Crown jewels

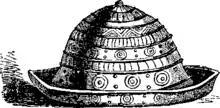
Comerford Crown, picture from: Dublin Penny Journal, Vol. 1, No. 9, August 25, 1832

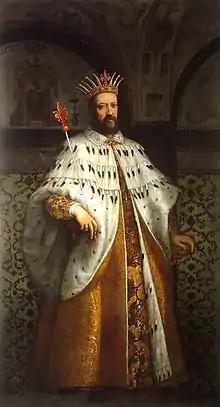
A scepter consisting of a gilt rod topped with a red-enameled globe topped in turn by a red-enameled Florentine Lily also formed part of the regalia of the Grand Dukes of Tuscany.

The "Holy Crown of Hungary", also known as the "Crown of Saint Stephen", was the coronation crown used by the Kingdom of Hungary for most of its existence. The crown was bound to the Lands of the Crown of Saint Stephen, (sometimes the "Sacra Corona" meant the Land, the Carpathian Basin, but it also meant the coronation body, too). No king of Hungary was regarded as having been truly legitimate without being crowned with it. In the history of Hungary, more than fifty kings were crowned with it (the two kings who were not so crowned were John II Sigismund and Joseph II).